The Forgiveness of Blood

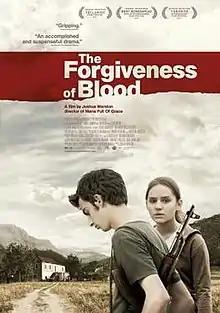
Theatrical release poster

The Forgiveness of Blood is a 2011 drama film co-written and directed by Joshua Marston. The film premiered in competition at the 61st Berlin International Film Festival and competed for the Golden Bear. Marston and co-writer Andamion Murataj won the Silver Bear for Best Script.